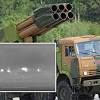
Label: Self Propelled Artillery